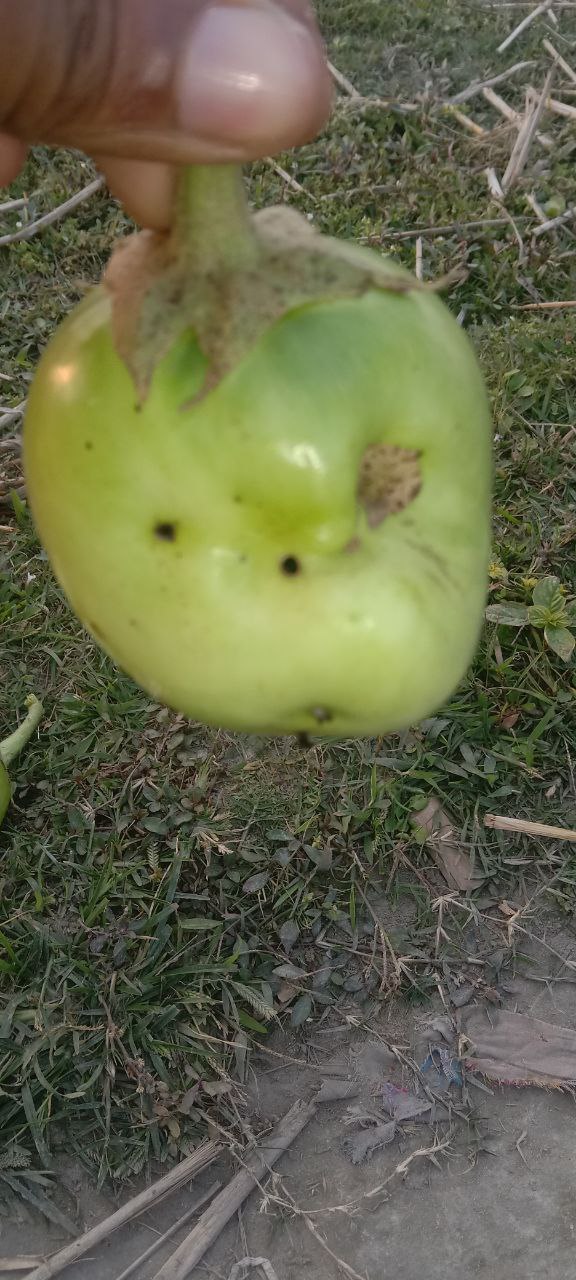
Label: Shoot and Fruit Borer